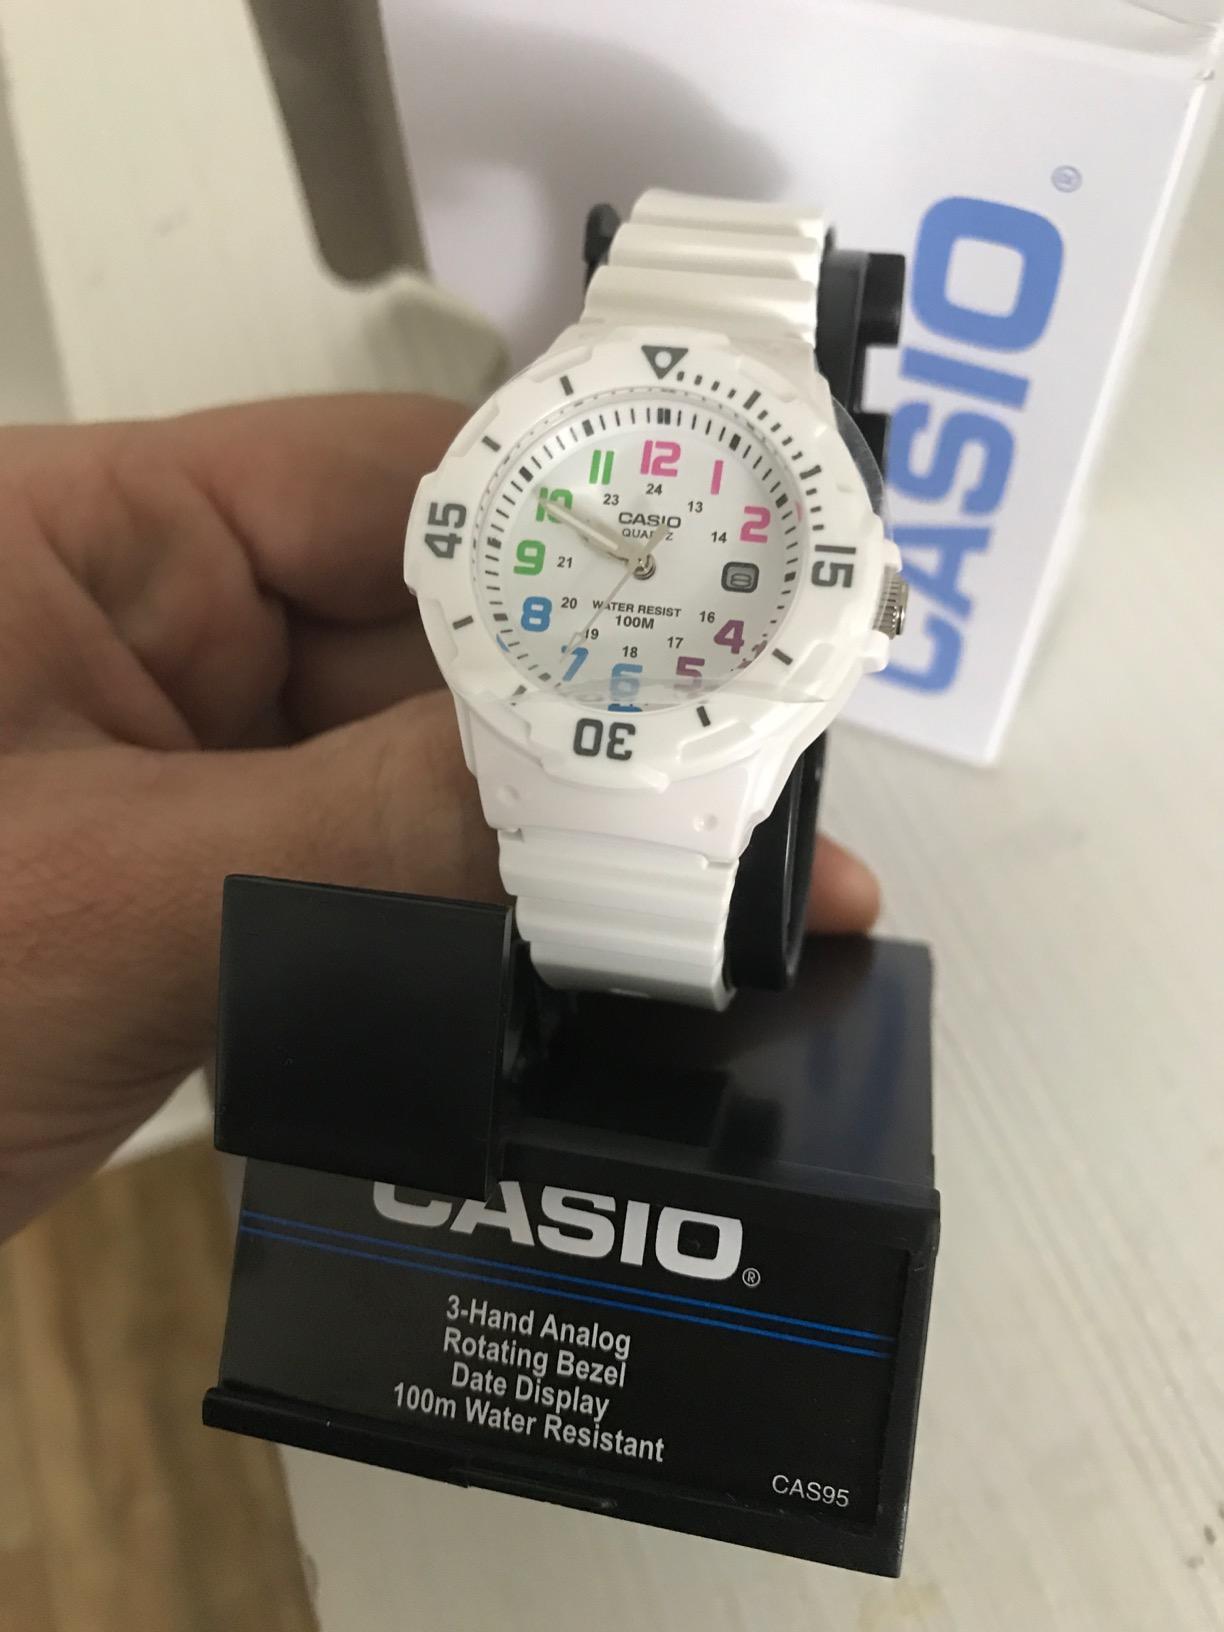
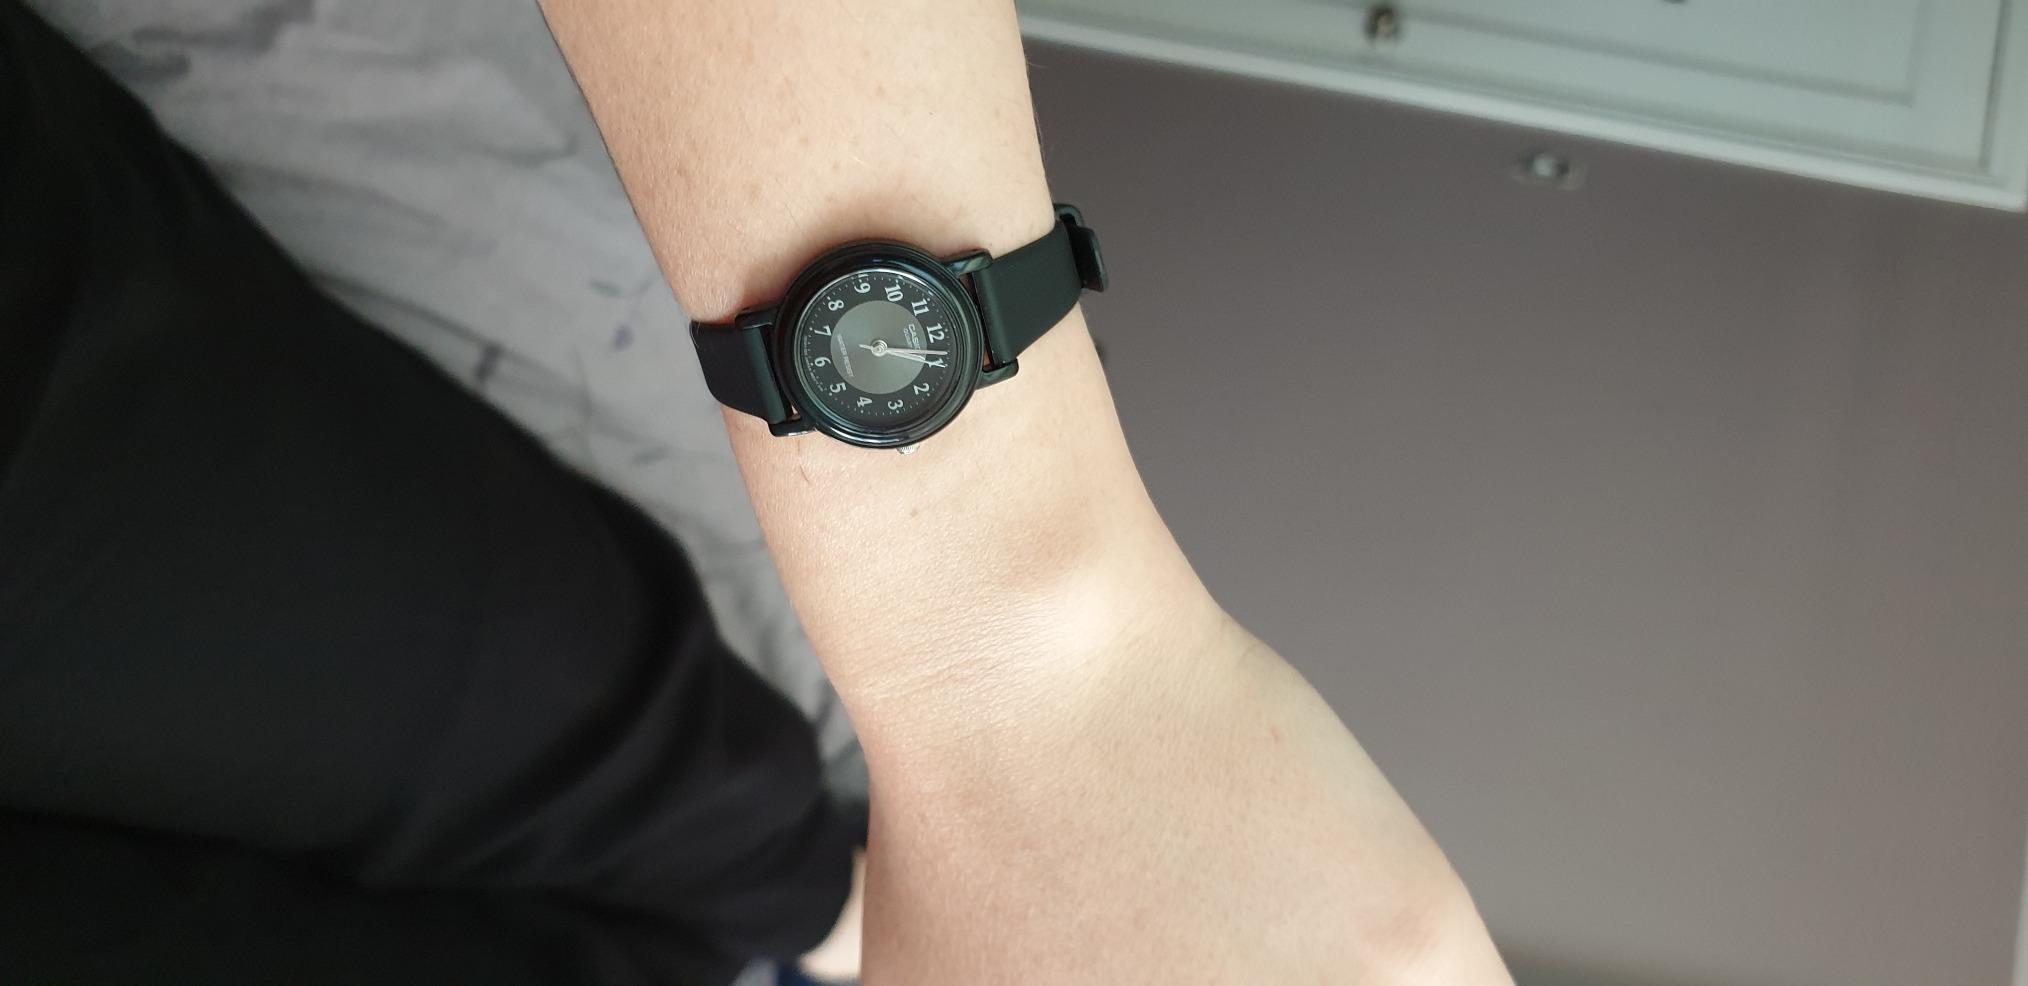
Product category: accessories_watch
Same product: no